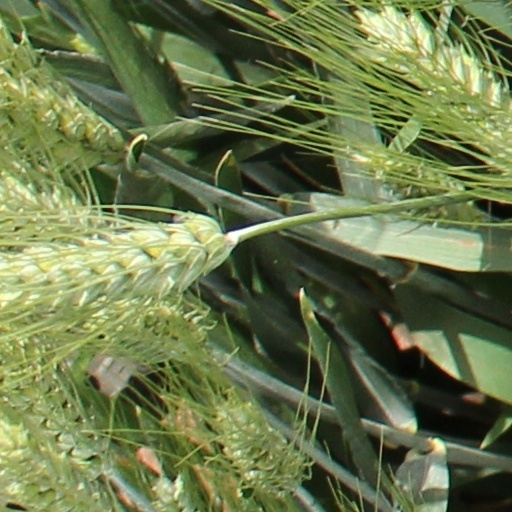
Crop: wheat